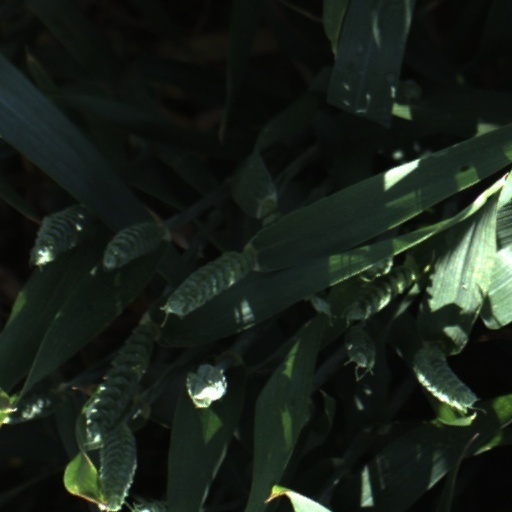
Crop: wheat